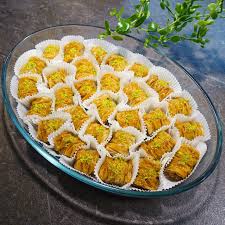
Yemek: baklava